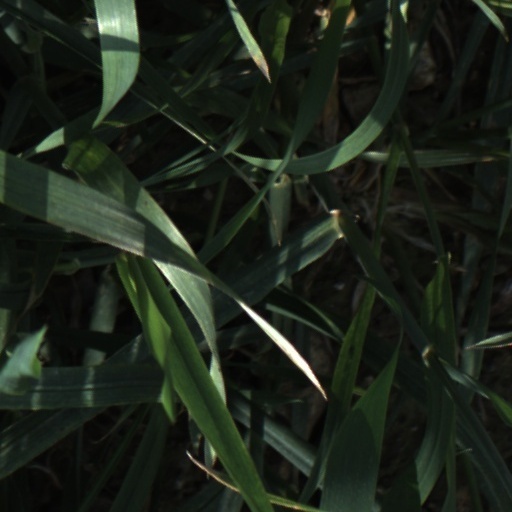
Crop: wheat